Cardiff City F.C.

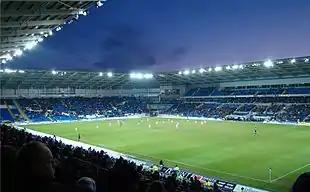
Cardiff City Stadium pitch in 2010

Known as the South Wales derby, Cardiff City's most significant rivalry is with nearby neighbours Swansea City, and over 100 games have been played in all competitions between the sides. Swansea's first competitive match following their founding in 1912 was against Cardiff in the Southern Football League. The rivalry had been relatively friendly until the 1970s and 1980s. Economic issues, such as the UK miners' strike, rivalry between the two cities and an increase in football hooliganism led to numerous violent clashes between fans at the matches. One game in 1993 was dubbed "The Battle of Ninian Park" for its particularly severe violence and resulted in away fans being banned from attending any matches between the sides for four years. Cardiff player Jason Perry described the period as "the dark, dark days of the derby". When the ban was dropped, "bubble trips" were introduced for away fans who could only attend matches via police-escorted convoys to and from the stadium.